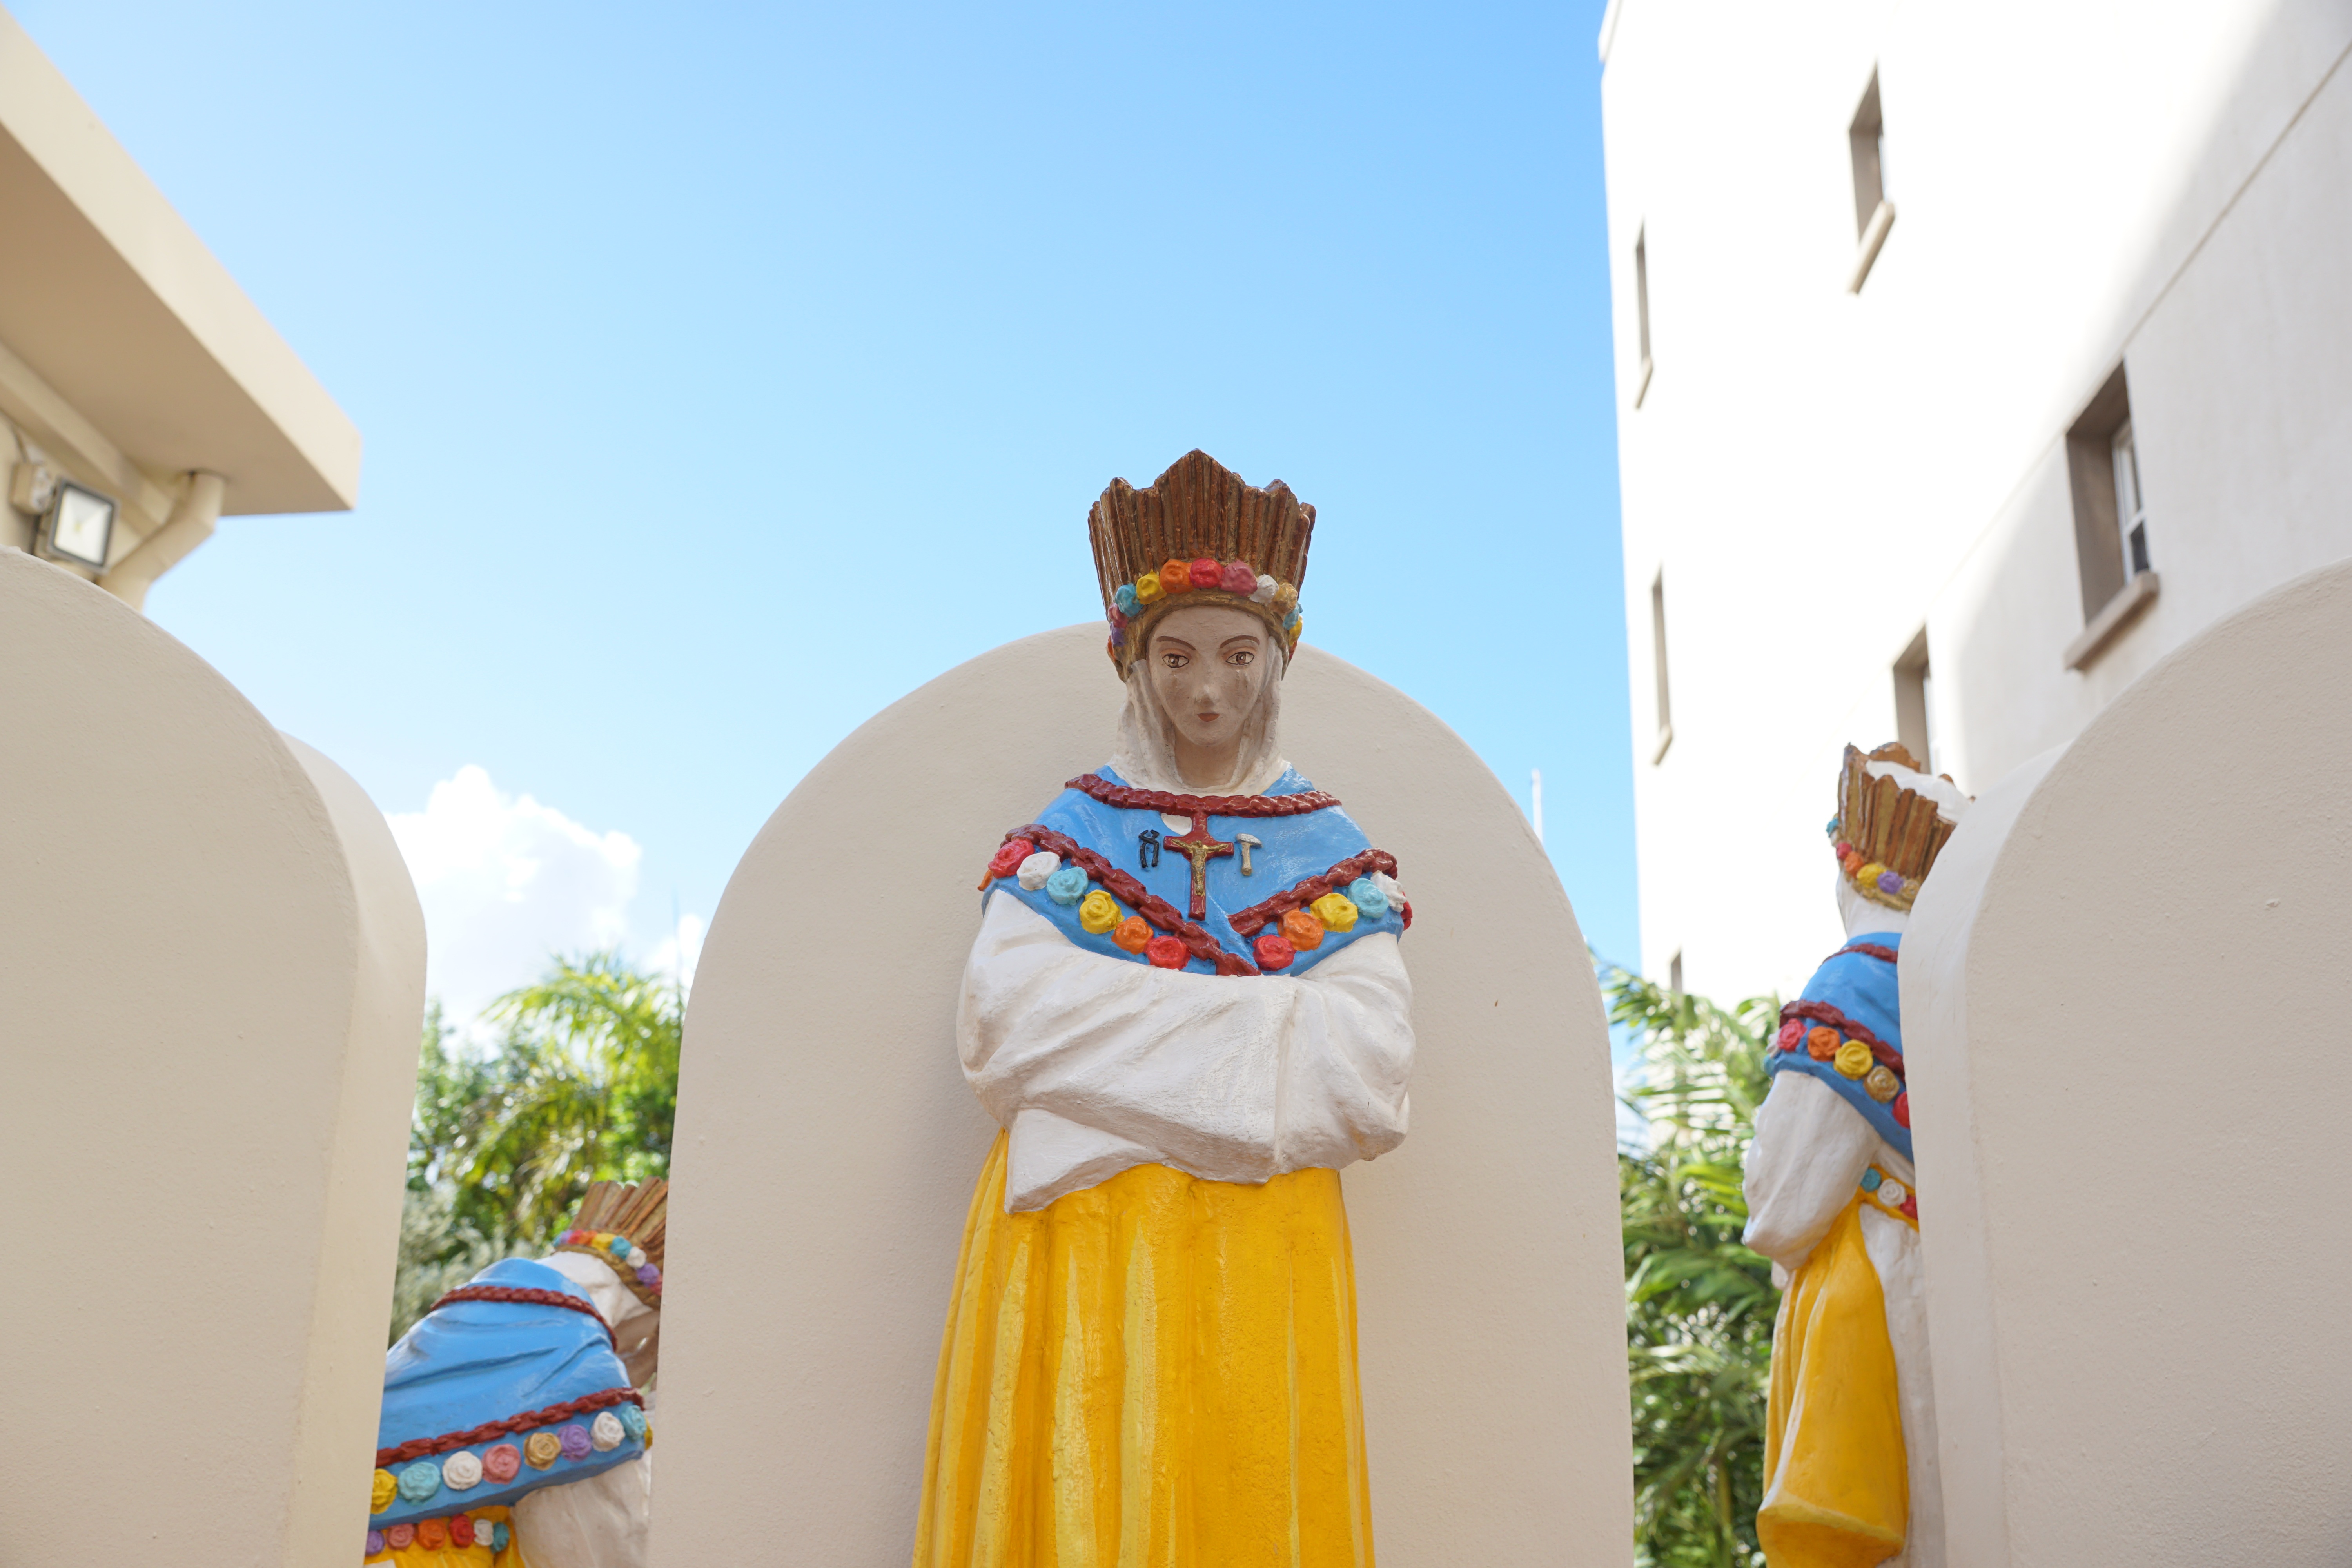
vacation, statue, color, church, clothing, caribbean, philipsburg, st maarten